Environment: real
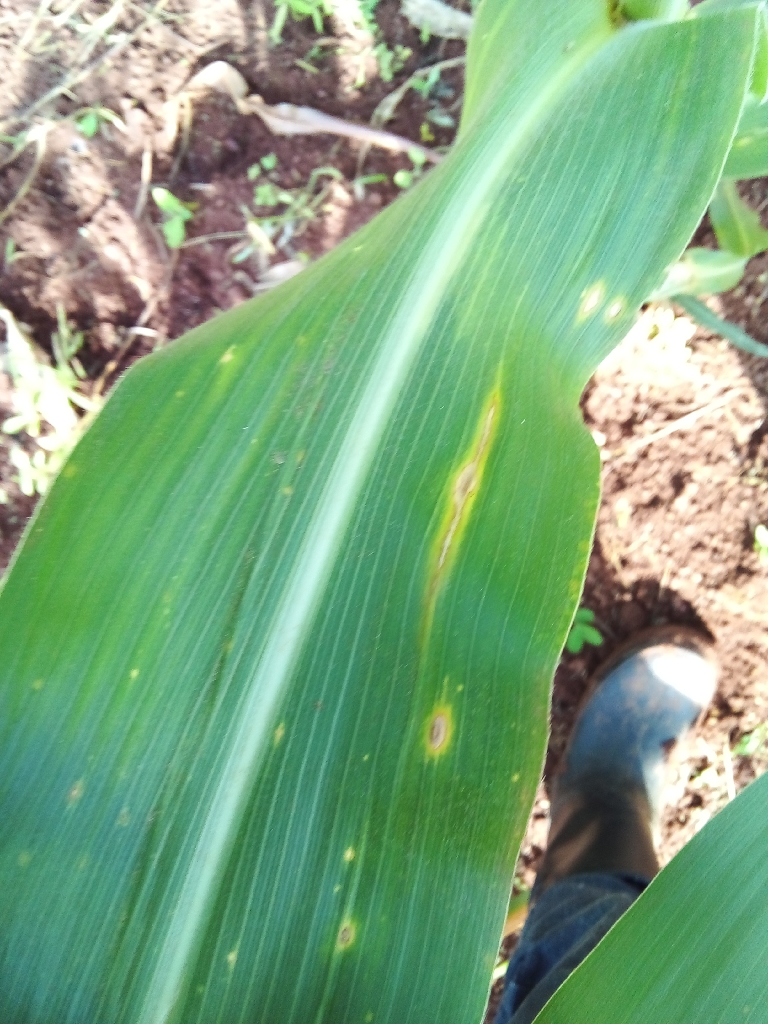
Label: northern_corn_leaf_blight